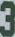
Number: 3